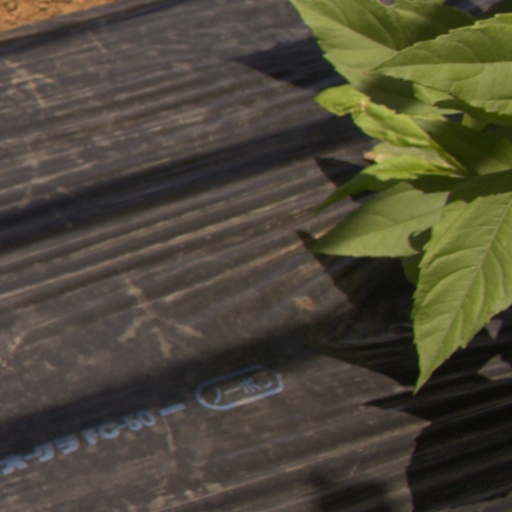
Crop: Jerusalem artichoke